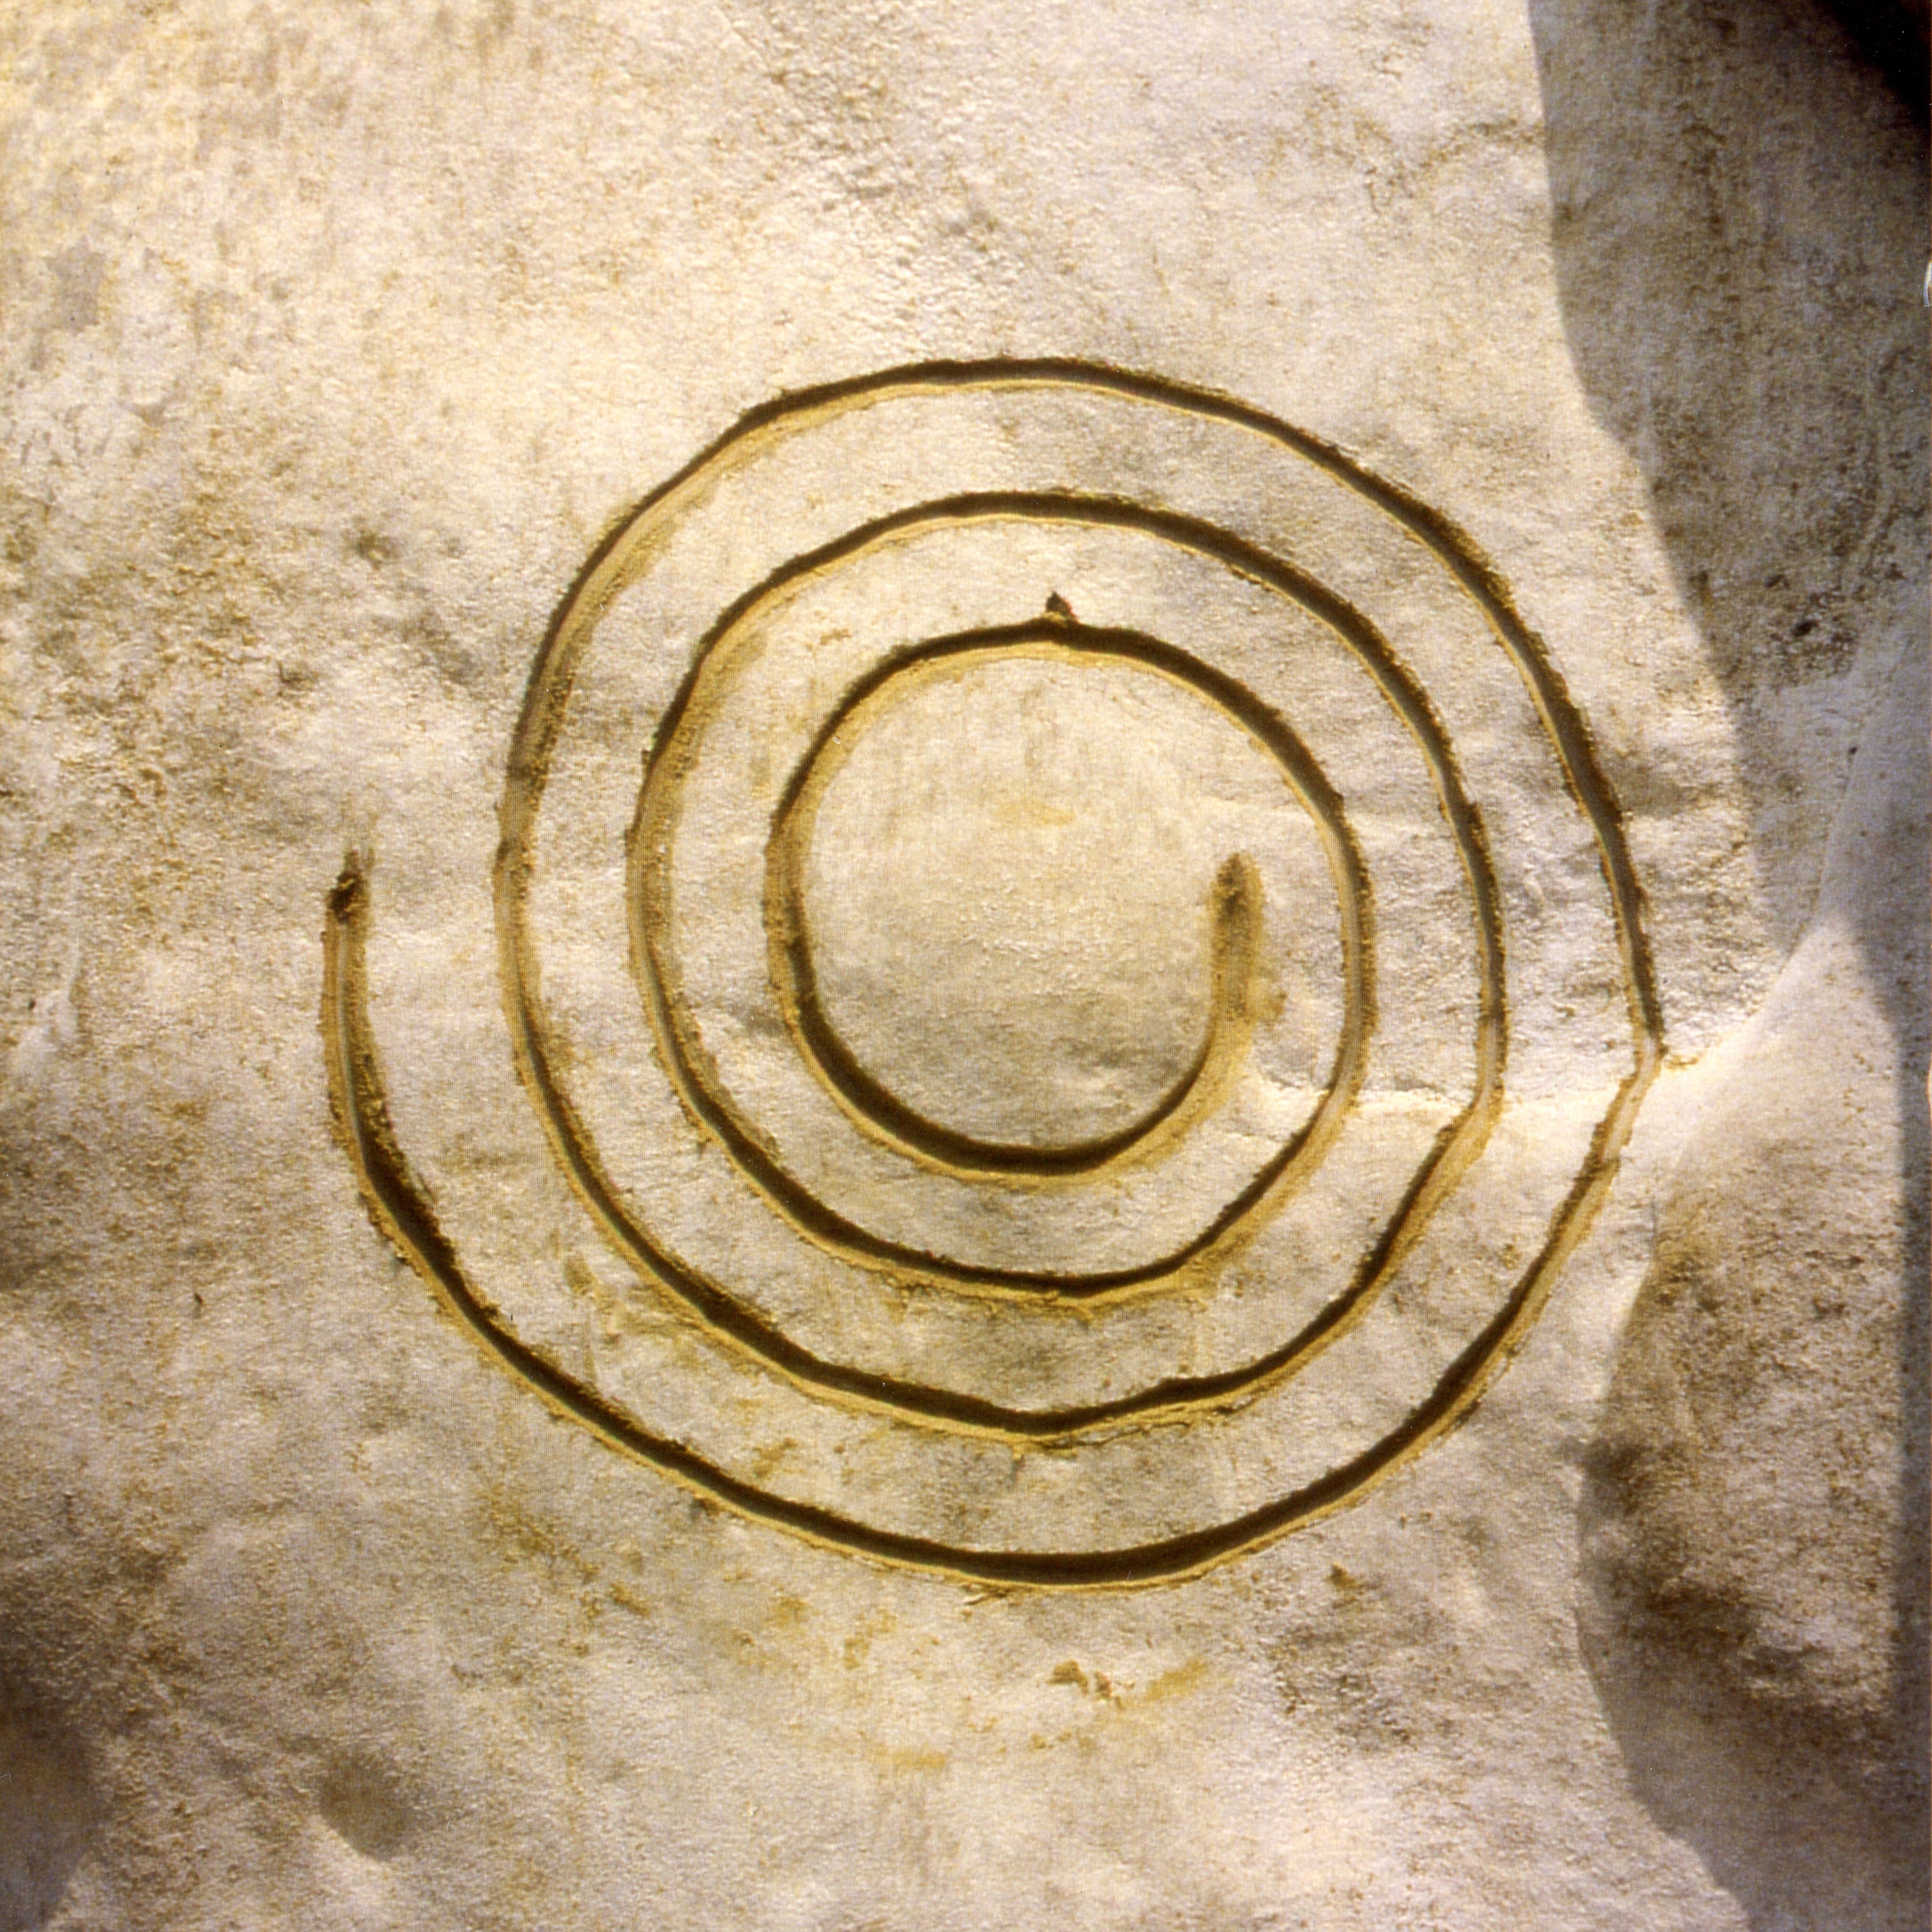
nature, rock, wood, play, cosmos, texture, spiral, wave, stone, contemplation, live, golden, symbol, religion, death, zen, circle, energy, motivation, close up, sculpture, power, art, dream, meditation, drawing, temple, universe, faith, psychology, symmetry, yoga, change, graphic, center, history, carving, middle, psyche, relief, engraving, shape, soul, directory, away, development, god, creation, harmony, therapy, spirituality, mandala, sand stone, healing, feng shui, chakra, eddy, introspection, ancient history, nature worship